USS Concord (PG-3)

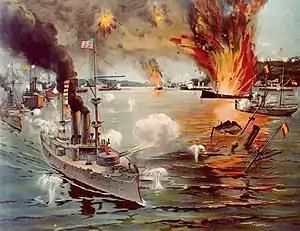
"Concord" participated in the Battle of Manila Bay, depicted here in a contemporary color print.

"Concord"s secondary battery consisted of two 6-pounder guns, two 3-pounder guns, and two 1-pounder guns. All were based on designs of the French arms company Hotchkiss. According to a 1902 Bureau of Ordnance publication, an armor-piercing round fired from a 6-pounder gun could penetrate of armor at a distance of .